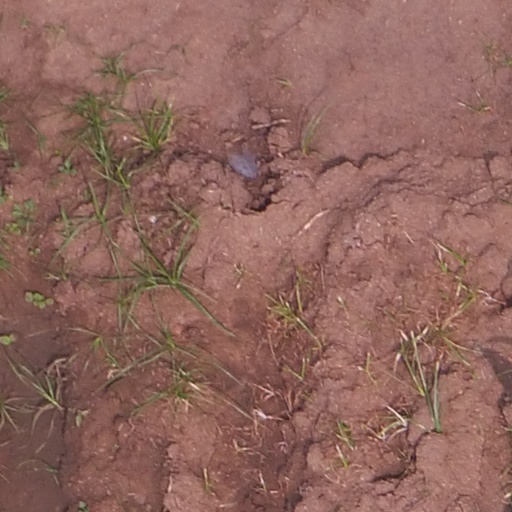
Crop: maize; corn